Bronnitsy

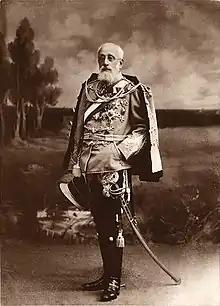
Alexander Pushkin (son of the poet), pictured here as an old man, administered peasant reform in Bronnitsy in his thirties

In 1781, Bronnitsy, then having a population of five hundred, became the administrative center of an uyezd of Moscow Governorate. Catherine the Great granted the former village a town charter and a coat of arms featuring golden horse on a green field, a nod to Bronnitsy stud farms. Influx of petty bureaucrats resulted in a significant growth in population and construction of the first public buildings; the new grid plan was approved in 1784 and by 1787 population tripled. It leveled at around 1,500 until the middle of the 19th century.